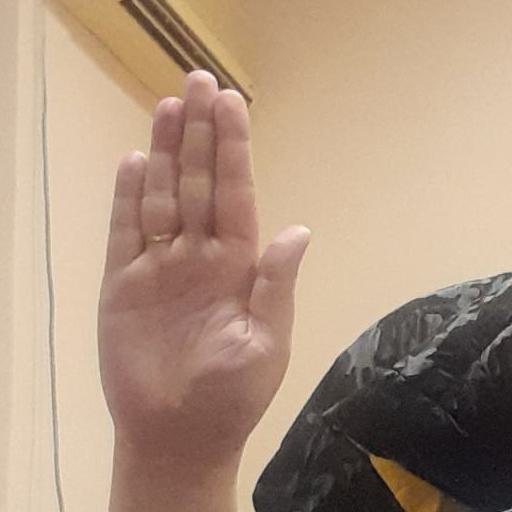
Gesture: stop